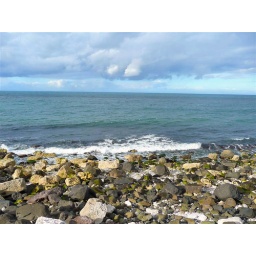
That same boy that stood by the sea, And watched you tower over me...